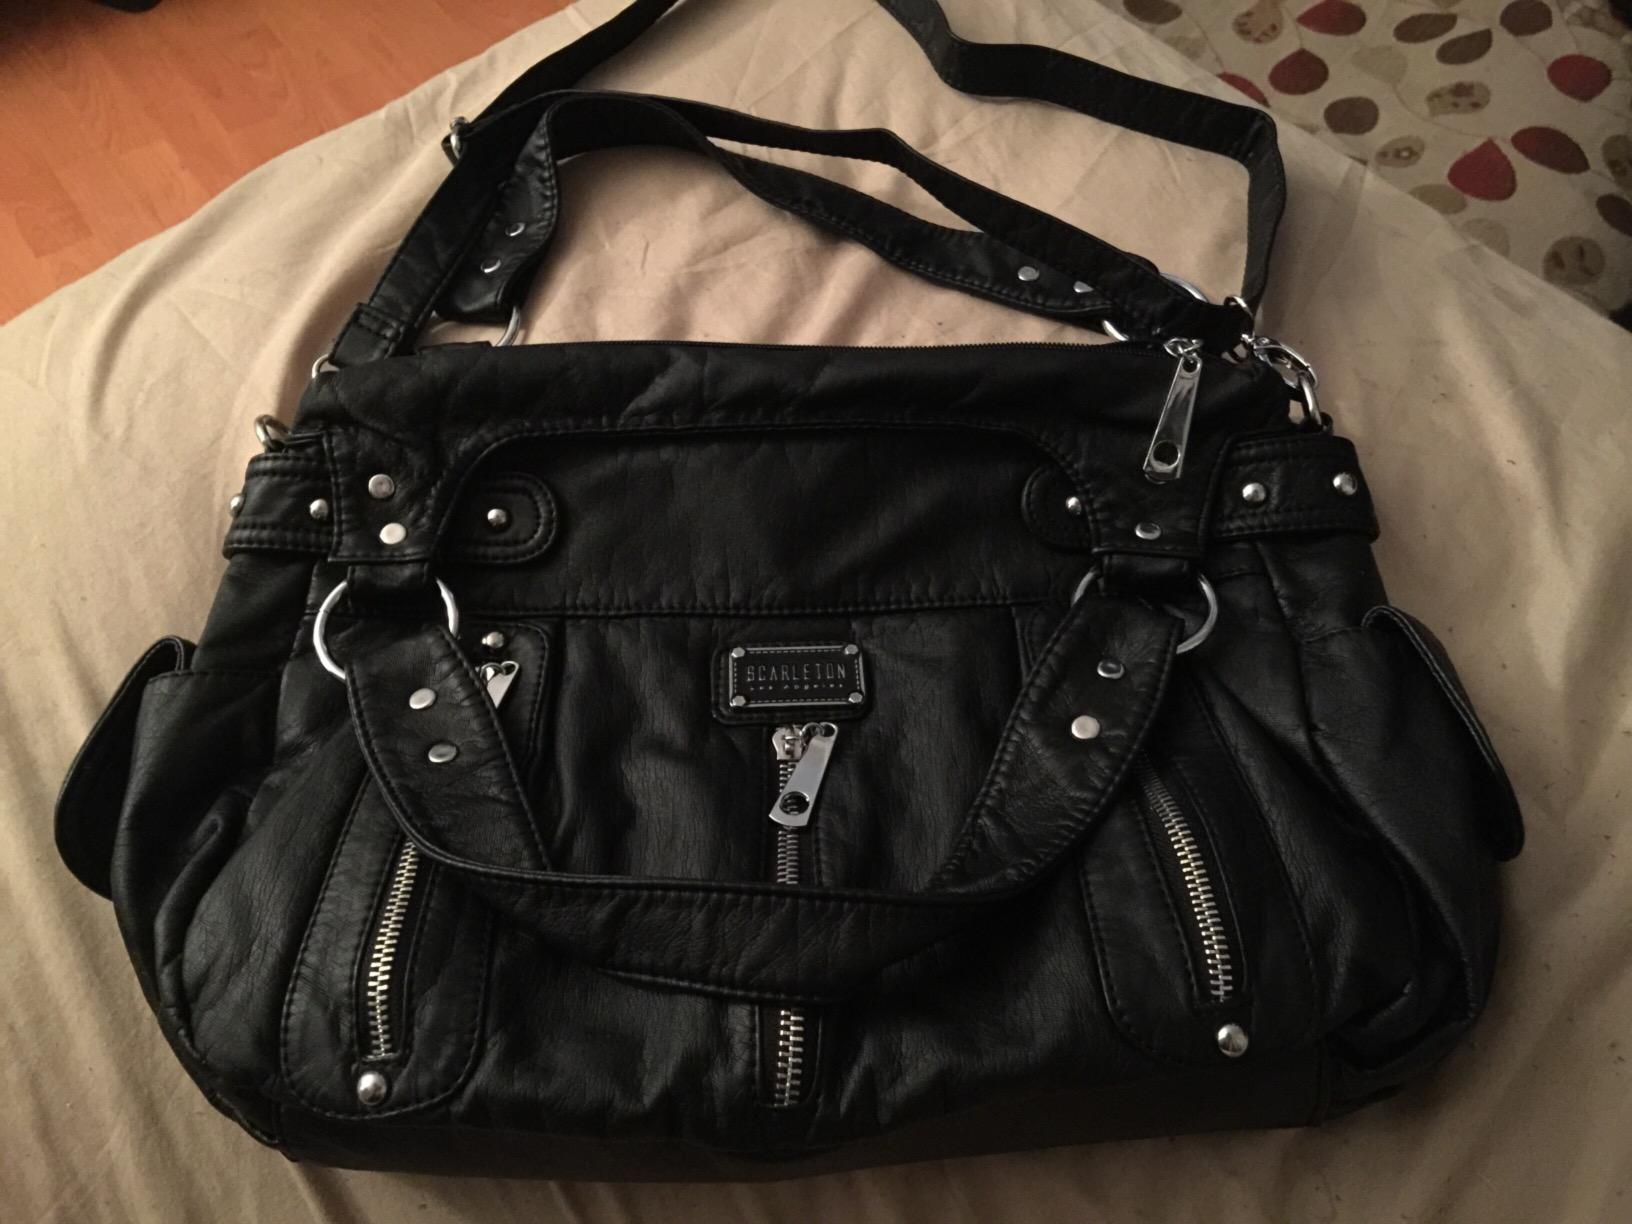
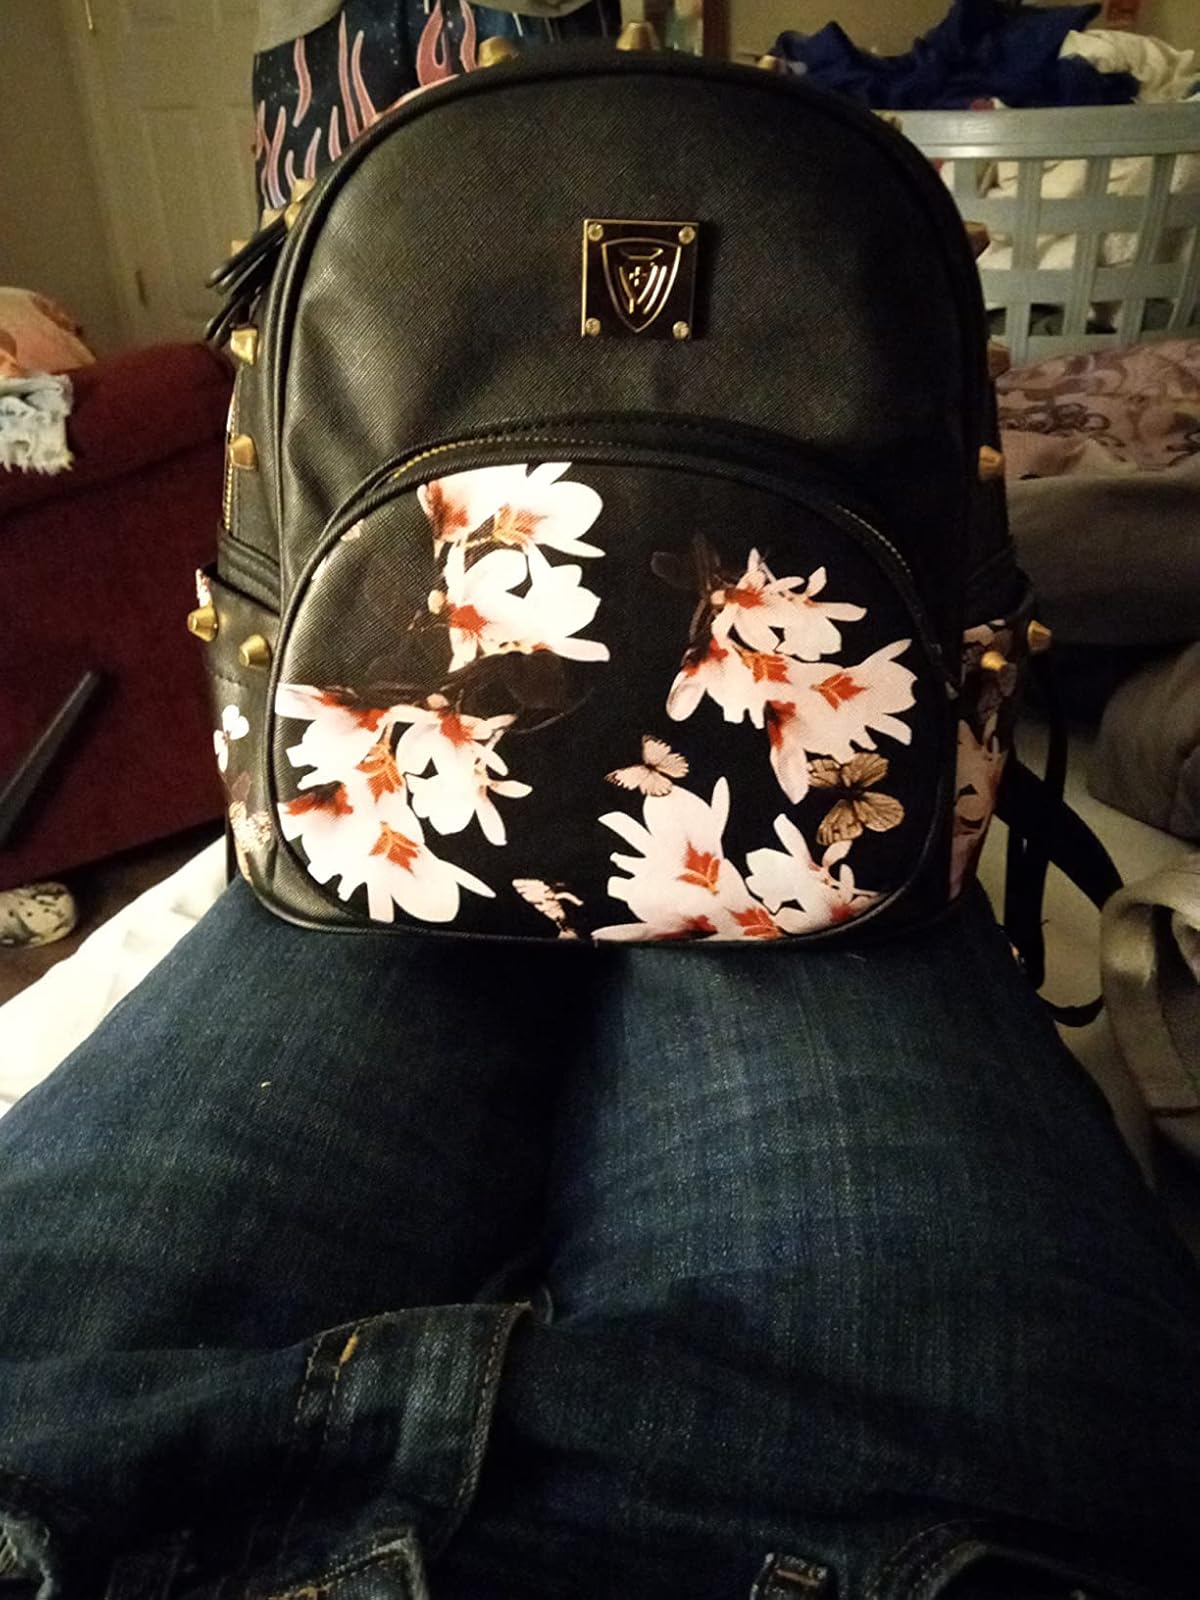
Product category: accessories_handbag
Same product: no